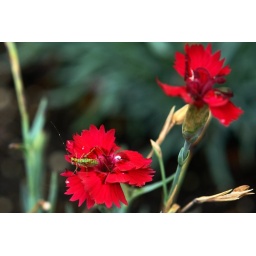
Found in my flower box